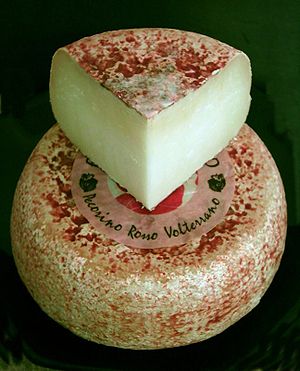
Ost / Typer af ost
Pecorino Rosso er lagret italiensk fåreost
Ost er et fødemiddel lavet af mælk fra forskellige dyr ved at syrne denne med osteløbe eller forskellige mælkesyrebakterier. Som regel stammer mælken fra køer, men undertiden anvendes også mælk fra for eksempel bøfler, geder eller får.